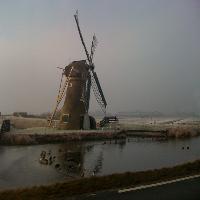
Weather: cloudy or overcast